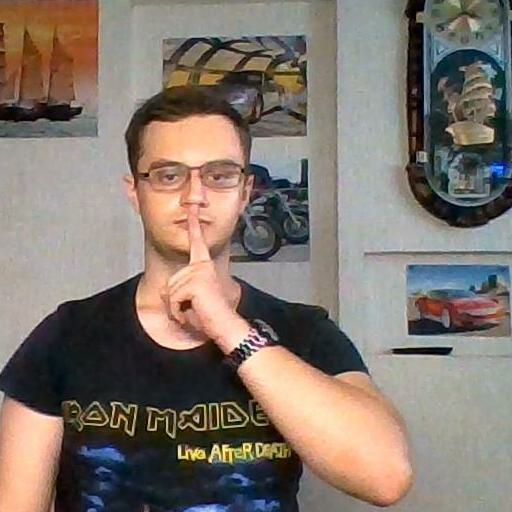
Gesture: mute